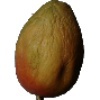
Label: Papaya 1